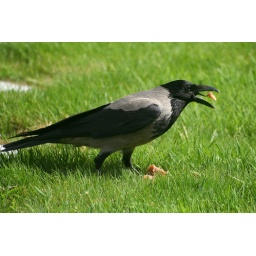
Hooded Crow swoops in to steal some roast duck leftovers from my cat